Sergey Sosedov

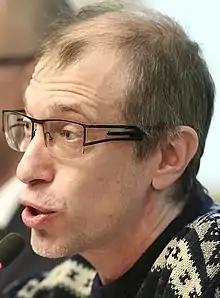
Sosedov in 2018

Sergey Vasilevich Sosedov (born 23 May 1968) is a Russian journalist and music critic who served as a judge on televised music contests.